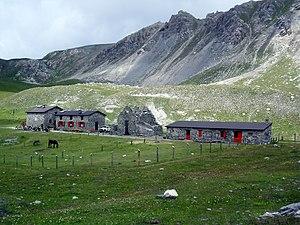
Vue du Rifugio della Gardetta (Refuge de la Gardetta) (Italie)